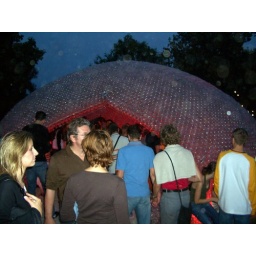
Built of plastic Coca Cola bottles by some architecture students from the University of Karlsruhe.